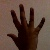
The image shows a hand gesture representing the number 5 in Indian Sign Language.